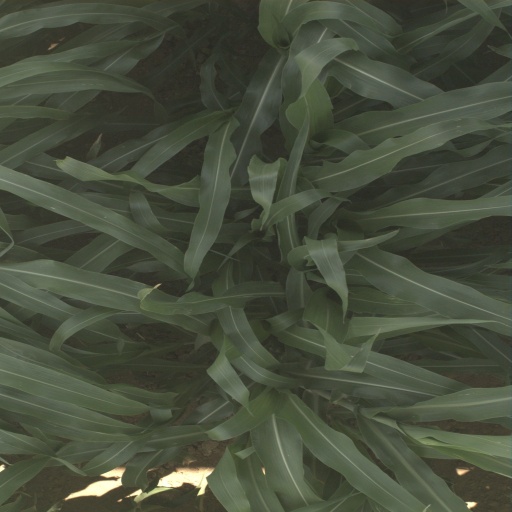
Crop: sorghum